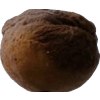
Label: peach